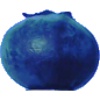
Label: Huckleberry 1